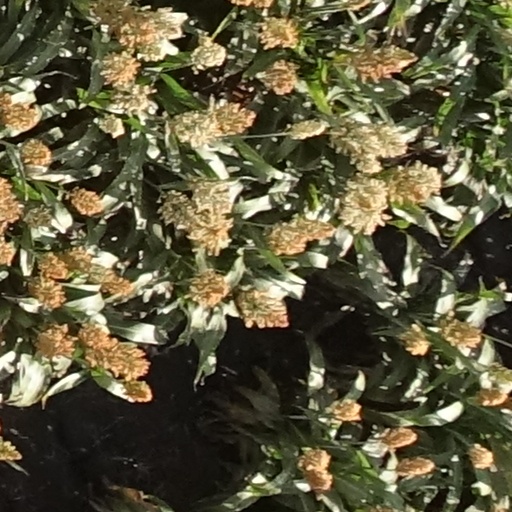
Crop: sorghum